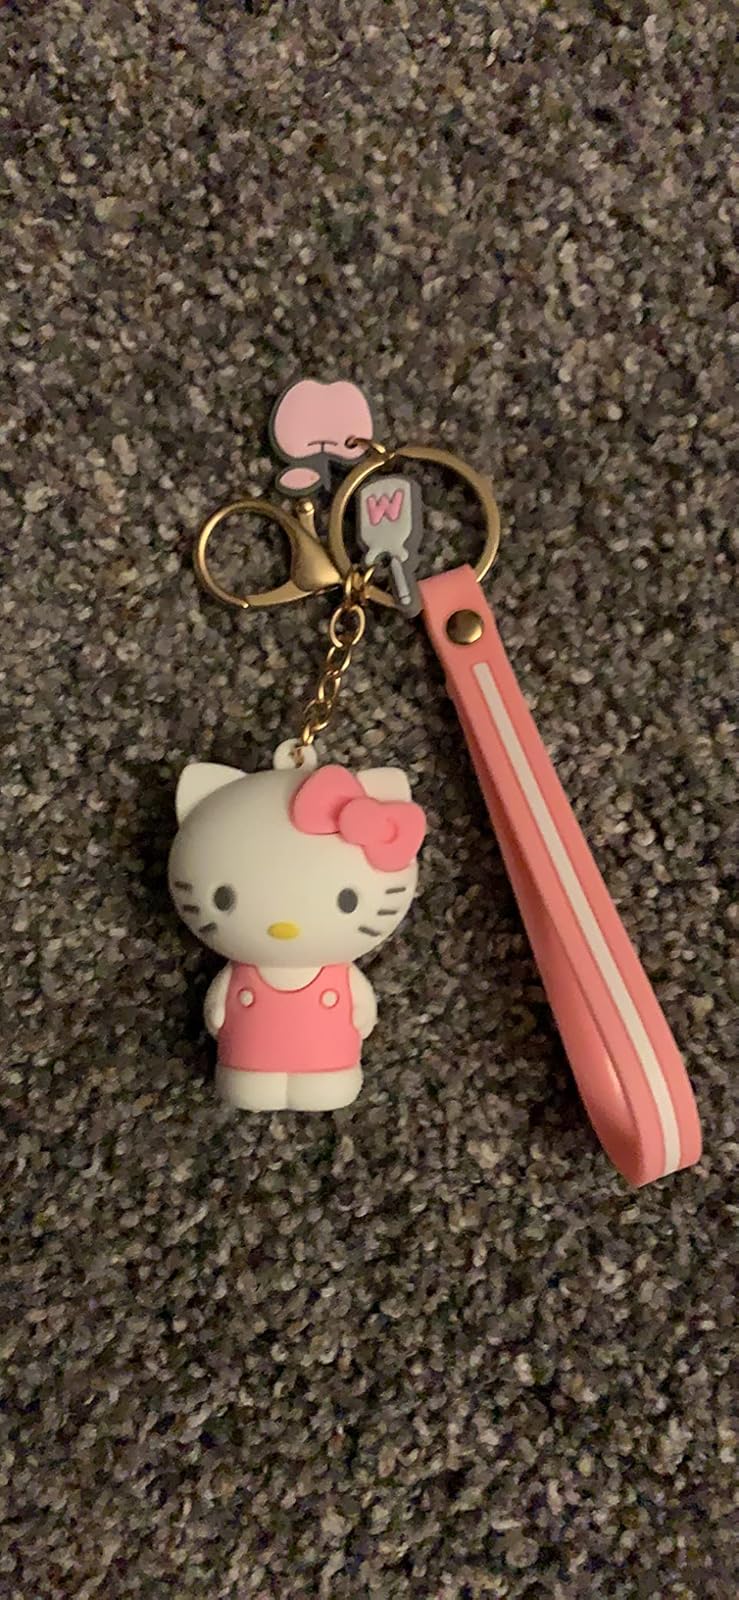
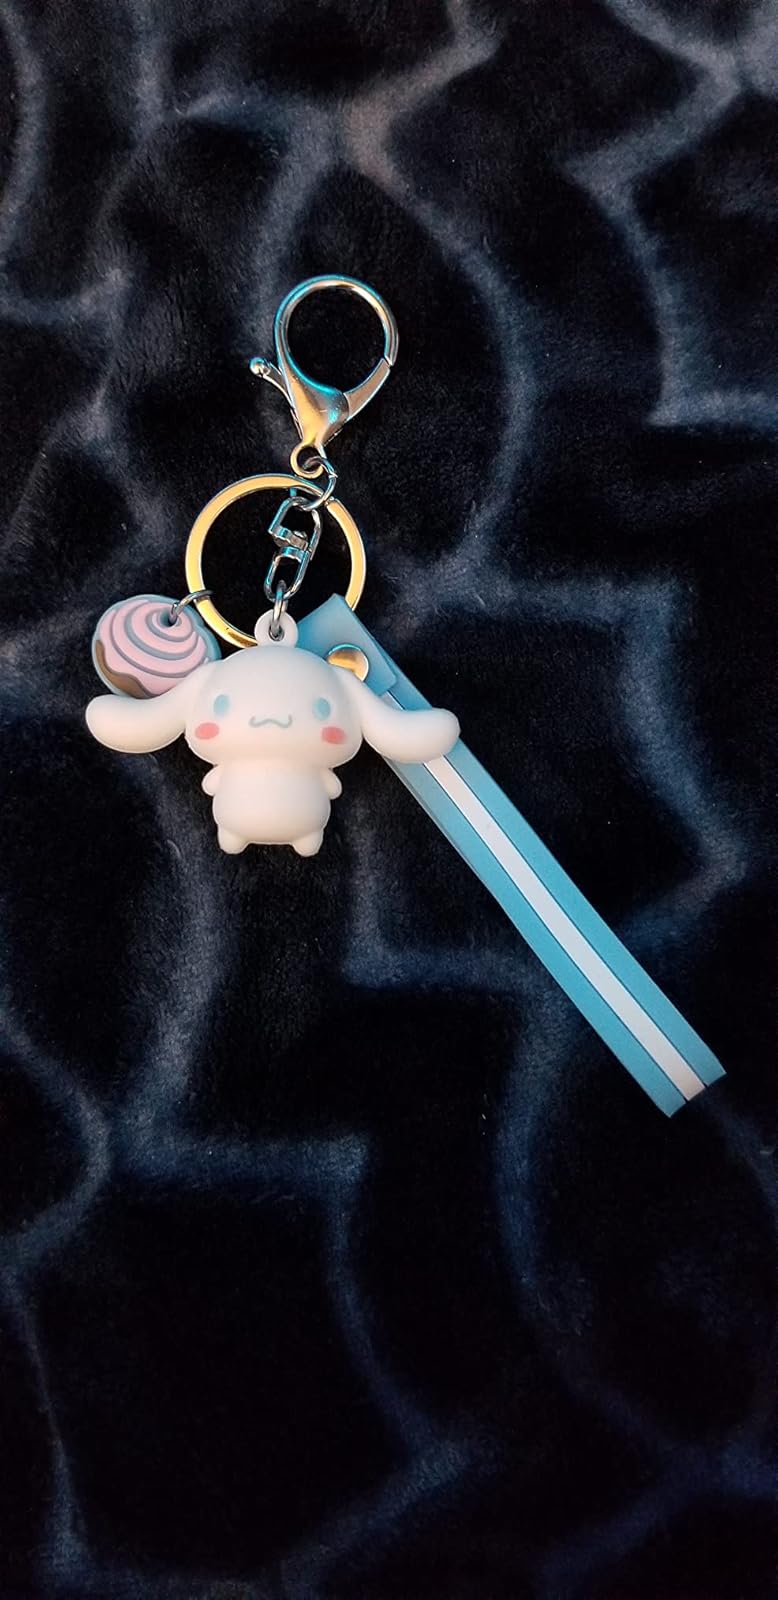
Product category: accessories_keychain
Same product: no